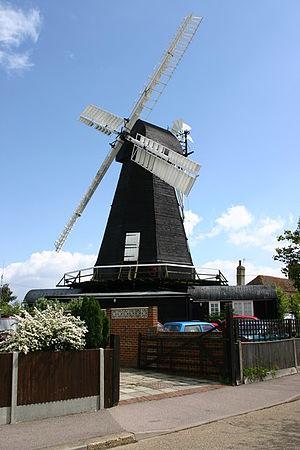
Cette liste des musées du Kent, Angleterre contient des musées qui sont définis dans ce contexte comme des institutions qui recueillent et soignent des objets d'intérêt culturel, artistique, scientifique ou historique. leurs collections ou expositions connexes disponibles pour la consultation publique. Sont également inclus les galeries d'art à but non lucratif et les galeries d'art universitaires. Les musées virtuels ne sont pas inclus.
Herne est un village, situé dans le Civil parish de Herne and Broomfield, à proximité de Herne Bay dans le Kent, au sud-est de l'Angleterre.